Binnen-I

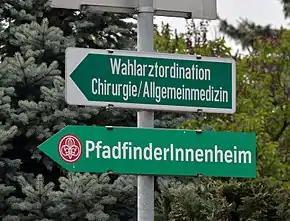
The bottom sign "PfadfinderInnenheim" points to a Scouting residence for Boy and Girl Scouts in Gablitz, Austria.

At the end of the 1970s, groundbreaking work created the field of German feminist linguistics and critiqued both the inherent structure and usage of German on the one hand, and on the other, men's and women's language behavior, and concluded that German is antagonistic towards women ("frauenfeindlich"), for example, in the use of the generic masculine form when referring to mixed groups which makes women have no representation in the language, mirrors a "man's world," and makes it seem like students, professors, employees, bosses, politicians, every group spoken about—is male, and women were invisible in the patterns of speech; and went on to say that language doesn't only mirror reality, it creates it.